2012 Giro d'Italia, Stage 12 to Stage 21

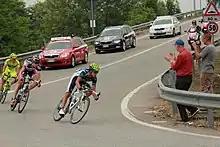
's Andrey Amador leading the breakaway during the stage. Amador ultimately won the stage in Cervinia ahead of rider Jan Bárta and Alessandro De Marchi of ; Amador's victory was the first by a Costa Rican in a Grand Tour.

With the stage parcours as such, there were no major movements off the race for the first hour of racing, before the weather conditions changed; rain would play in the rest of the day's proceedings. Eight riders went clear at around the mark, building up a lead of in excess of thirteen minutes over the main field. Three of the eight were dropped on the lower parts of the "Col de Joux", while set the pace on the front of the field, reducing their advantage to around ten-and-a-half minutes. 's Jan Bárta had gone clear, while José Rujano had linked up with rider Damiano Cunego to try and chase him. They could not do so, and instead it was left to Andrey Amador of the to foot the chase to Bárta. He caught him and eventually proceeded to drop him on the descent, and held a half-minute lead by the time he had reached the final climb to Cervinia. He extended the lead on the lower slopes of the climb itself, and soon held an advantage of over a minute over Rujano's team-mate Alessandro De Marchi, 's Matteo Montaguti, Bárta and 's Pierpaolo De Negri.